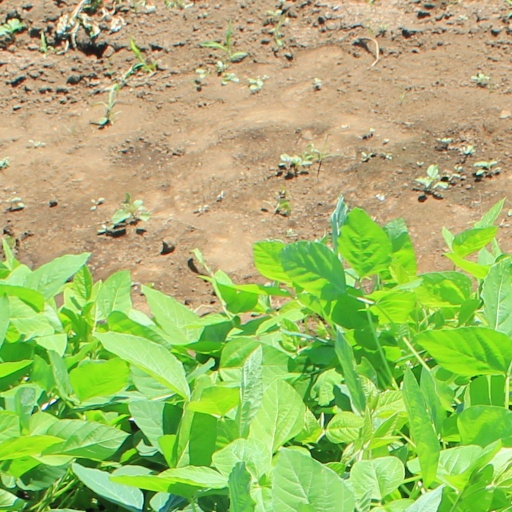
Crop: soybean